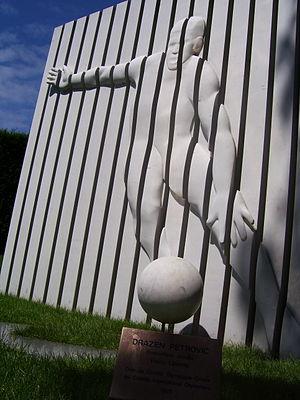
Dražen Petrović, né le 22 octobre 1964 à Šibenik en Yougoslavie et mort le 7 juin 1993 à Ingolstadt en Allemagne, est un joueur de basket-ball croate ayant remporté quatre Euroscar Award et deux Mr. Europa. Un des meilleurs joueurs de sa génération, il évolue d'abord sur la scène européenne, remportant deux coupes des clubs champions, une Coupe des Coupes et participant à trois finales de Coupe Korać avant de tenter sa chance aux États-Unis en NBA en 1990.